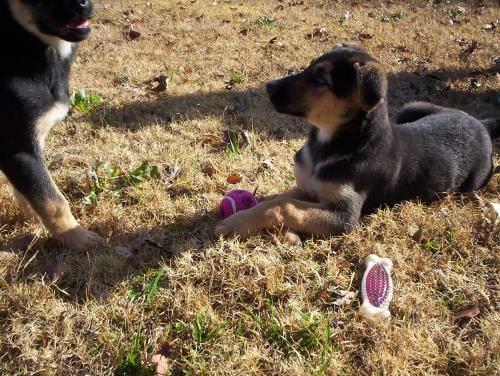
dog